Anikó Ungár

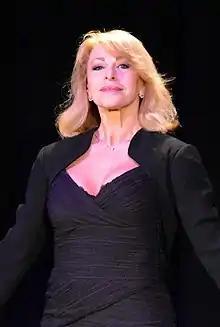

Anikó Ungár (born 11 January 1949) is a Hungarian magician. She lives in Buda with her husband who is a banker.